Voorhies Trahan

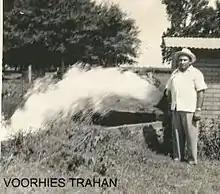
Voorhies Trahan standing near the water well he used to flood rice fields (January 2, 1956)

Voorhies Trahan (July 1, 1897 – September 16, 1963) was along with his second wife Aloncel "Ciel" Trahan (Credeur), instrumental in pioneering the crawfish farming industry in Louisiana rice fields.